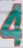
Number: 4